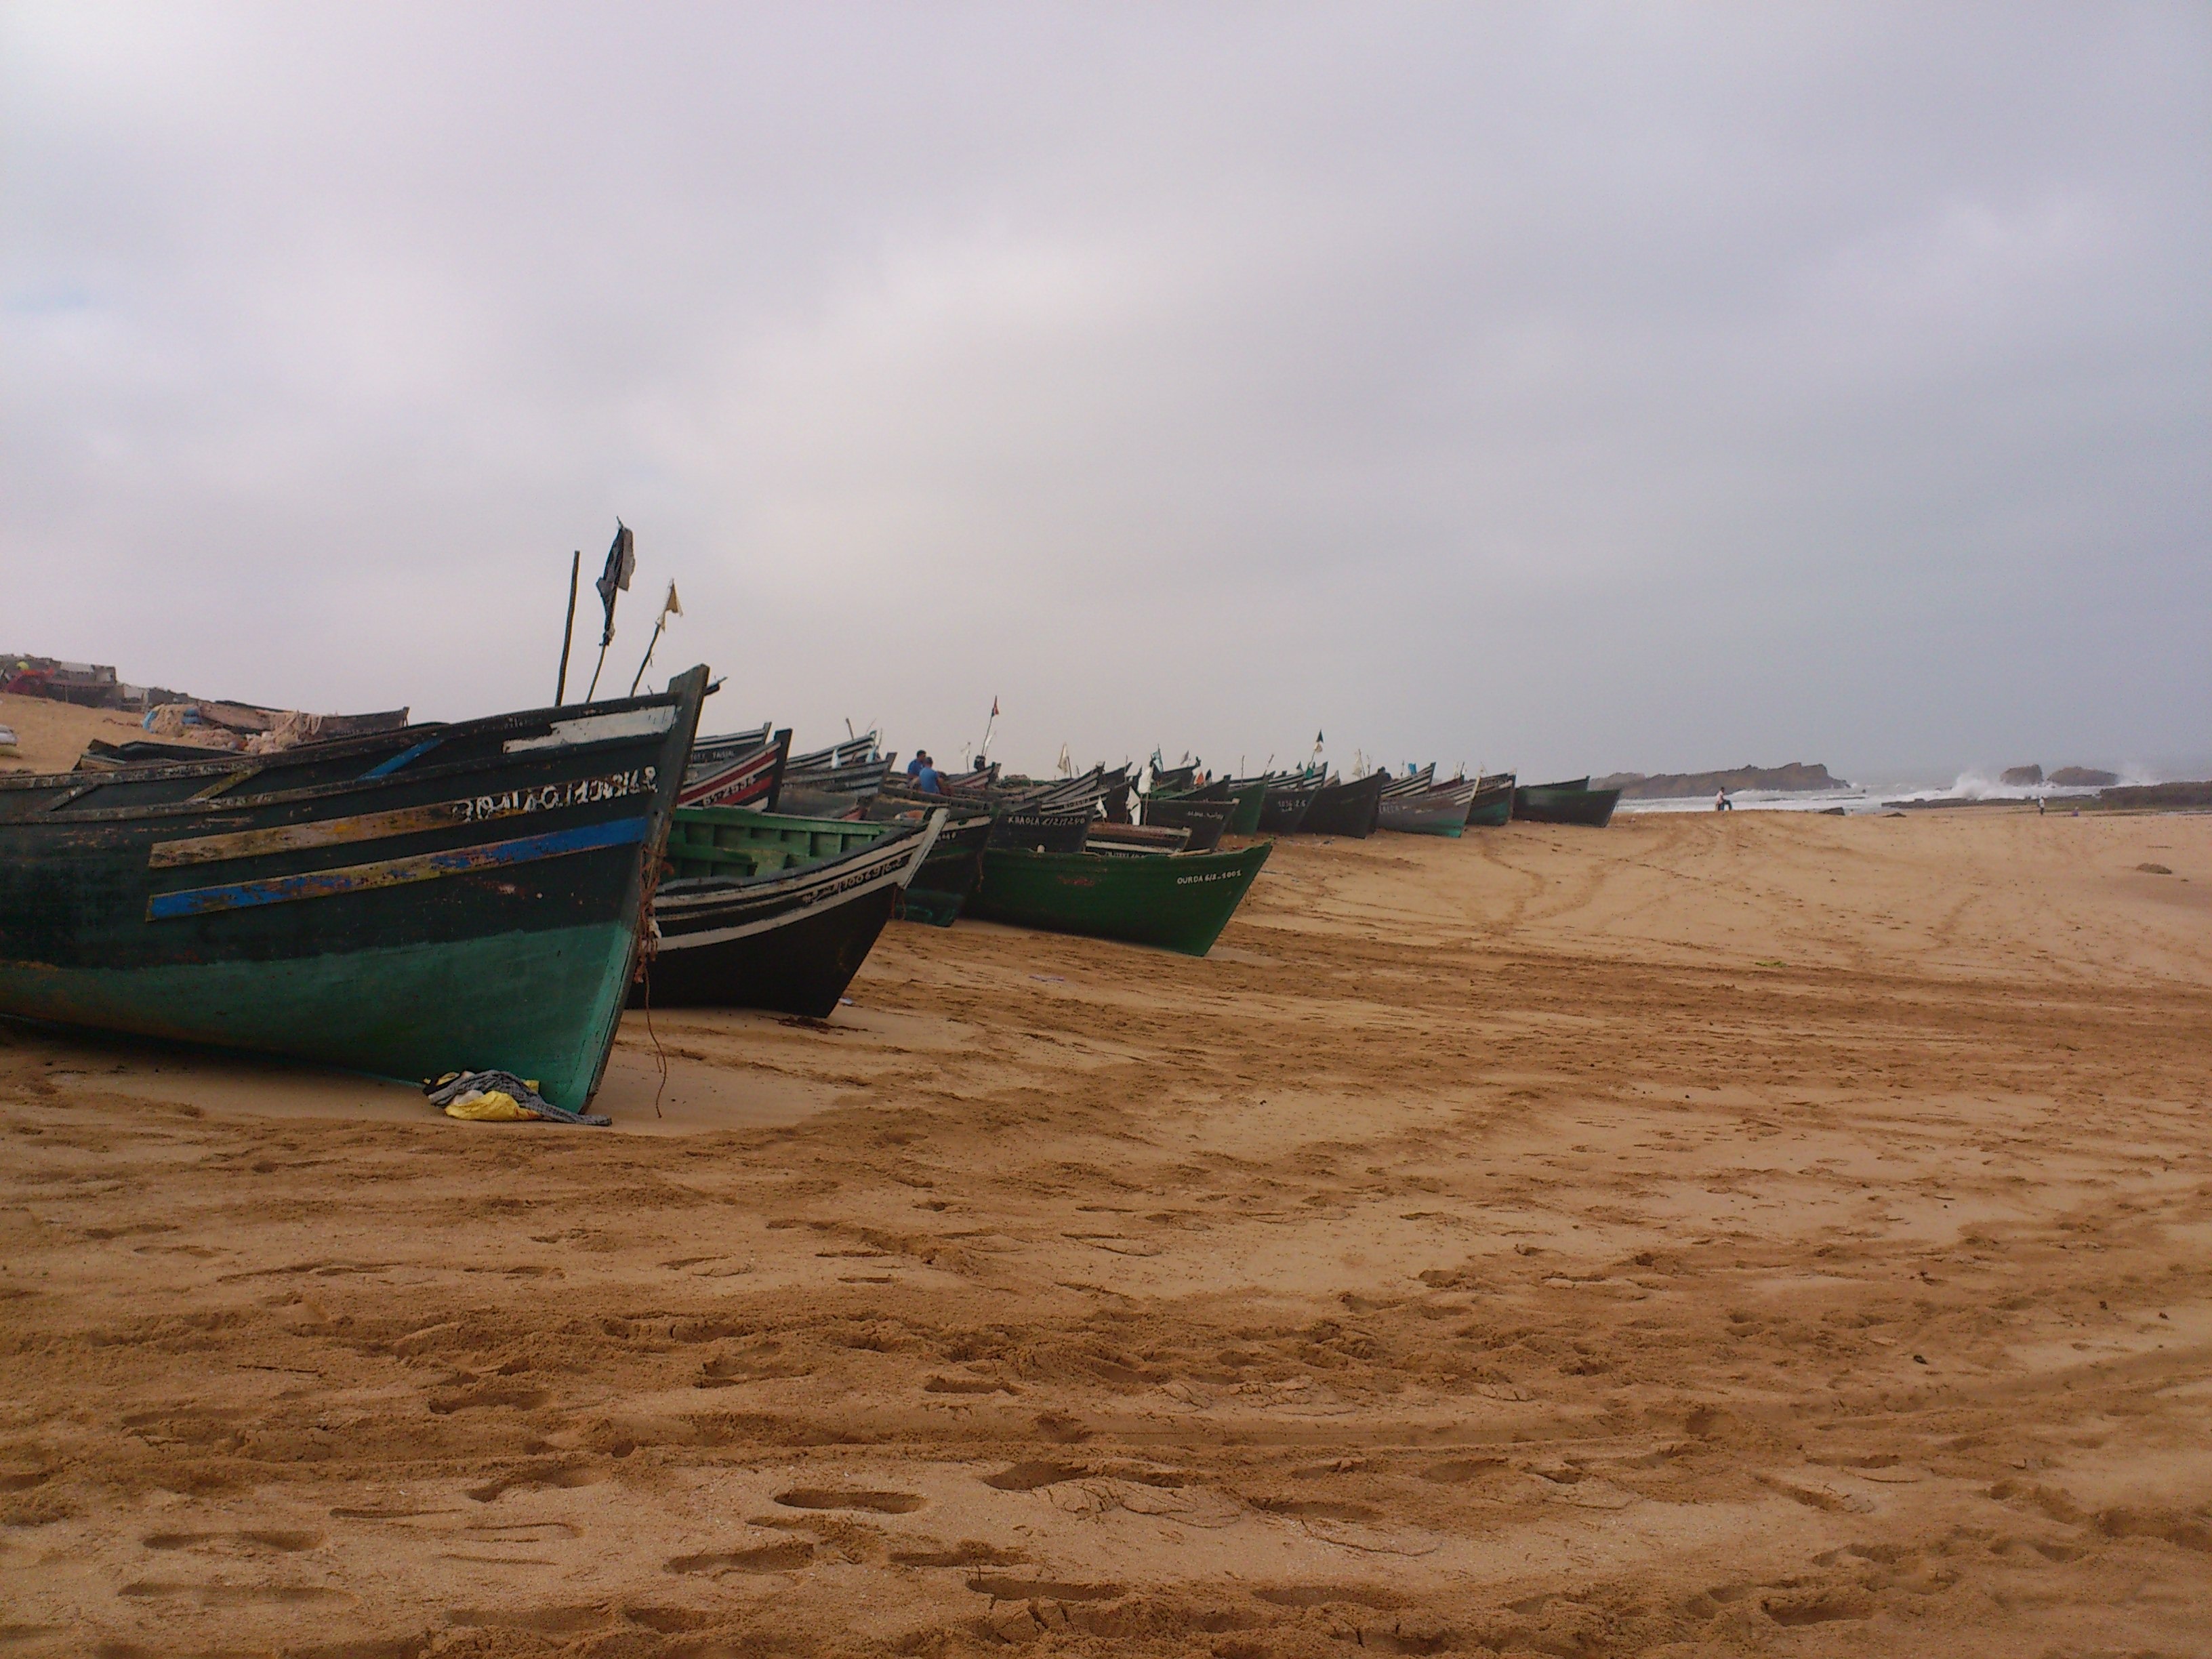
beach, sea, coast, sand, ocean, boat, shore, ship, seaside, vehicle, body of water, boats, watercraft, fishing vessel, cloudy beach